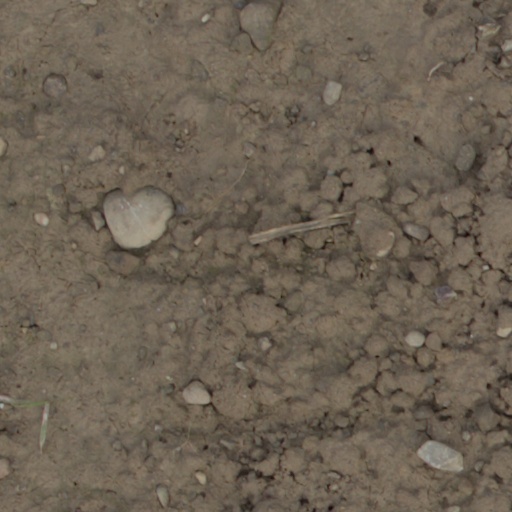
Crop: wheat